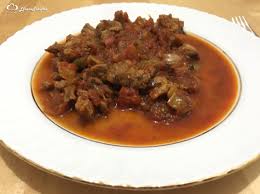
Yemek: et_sote